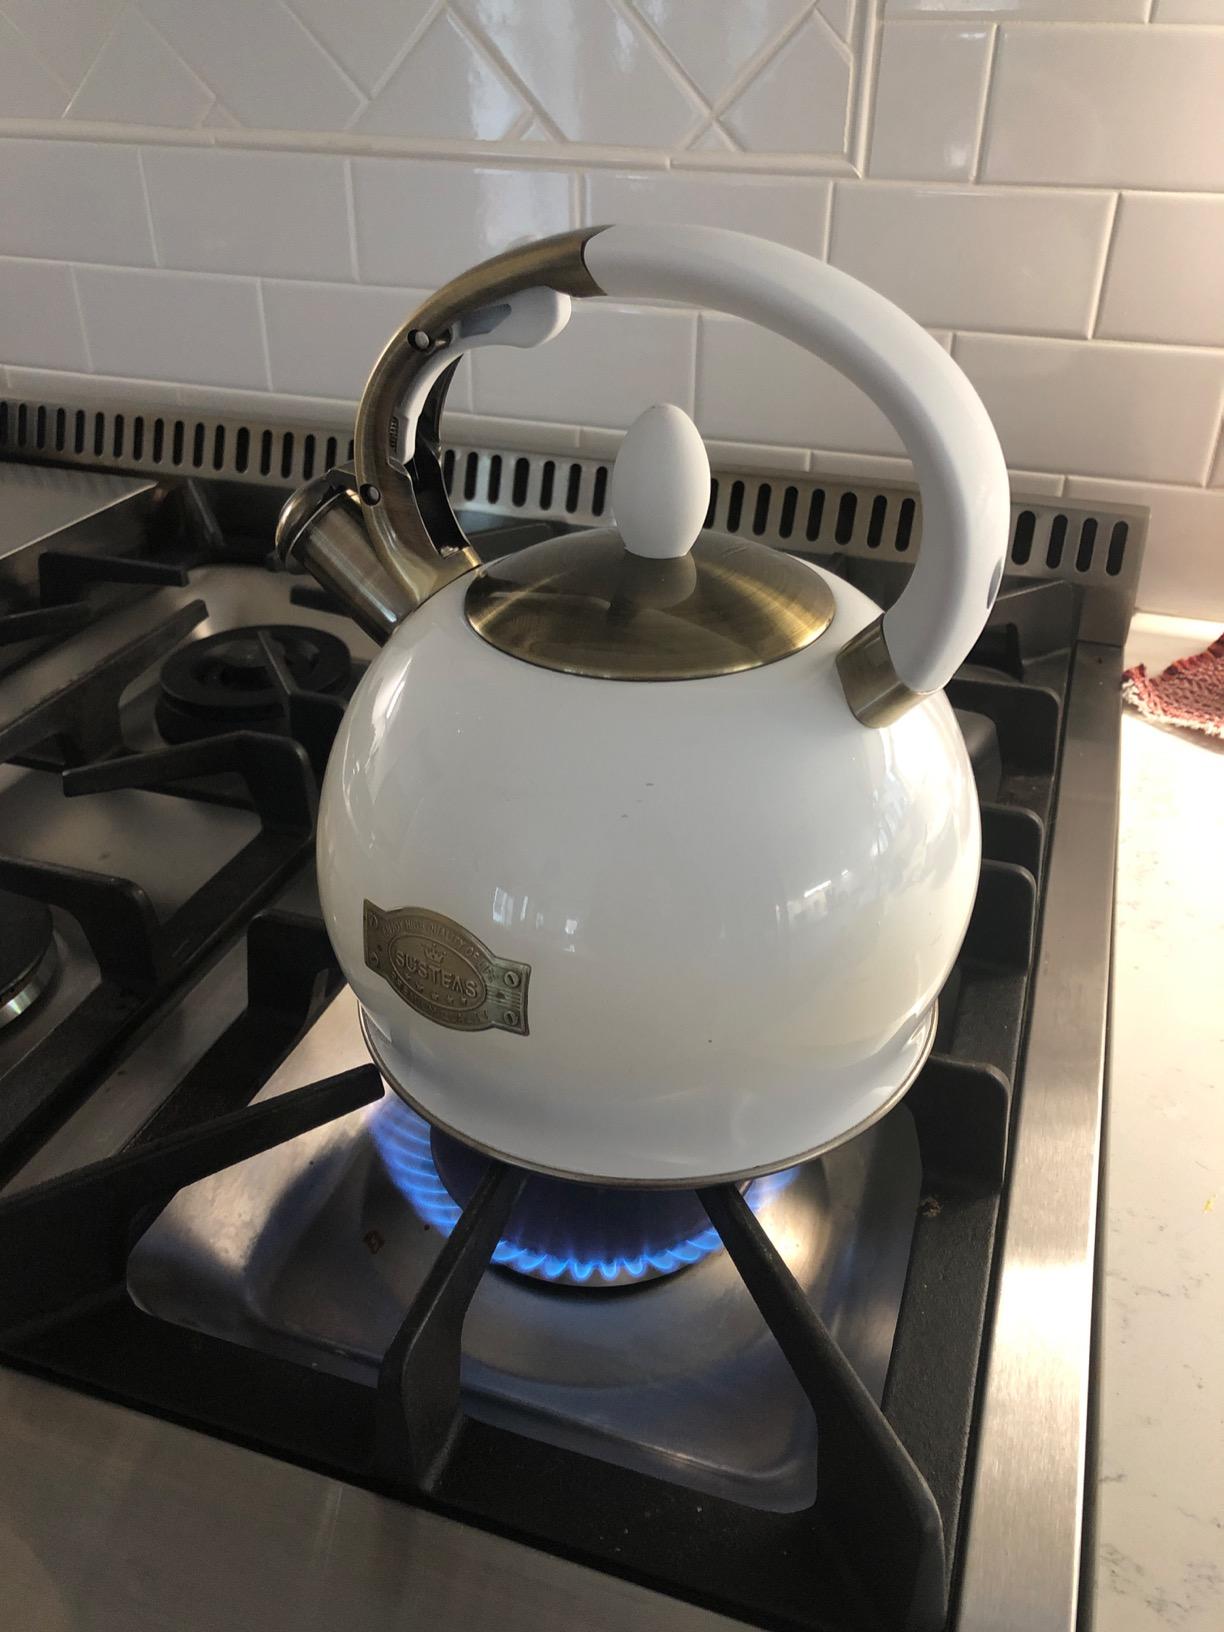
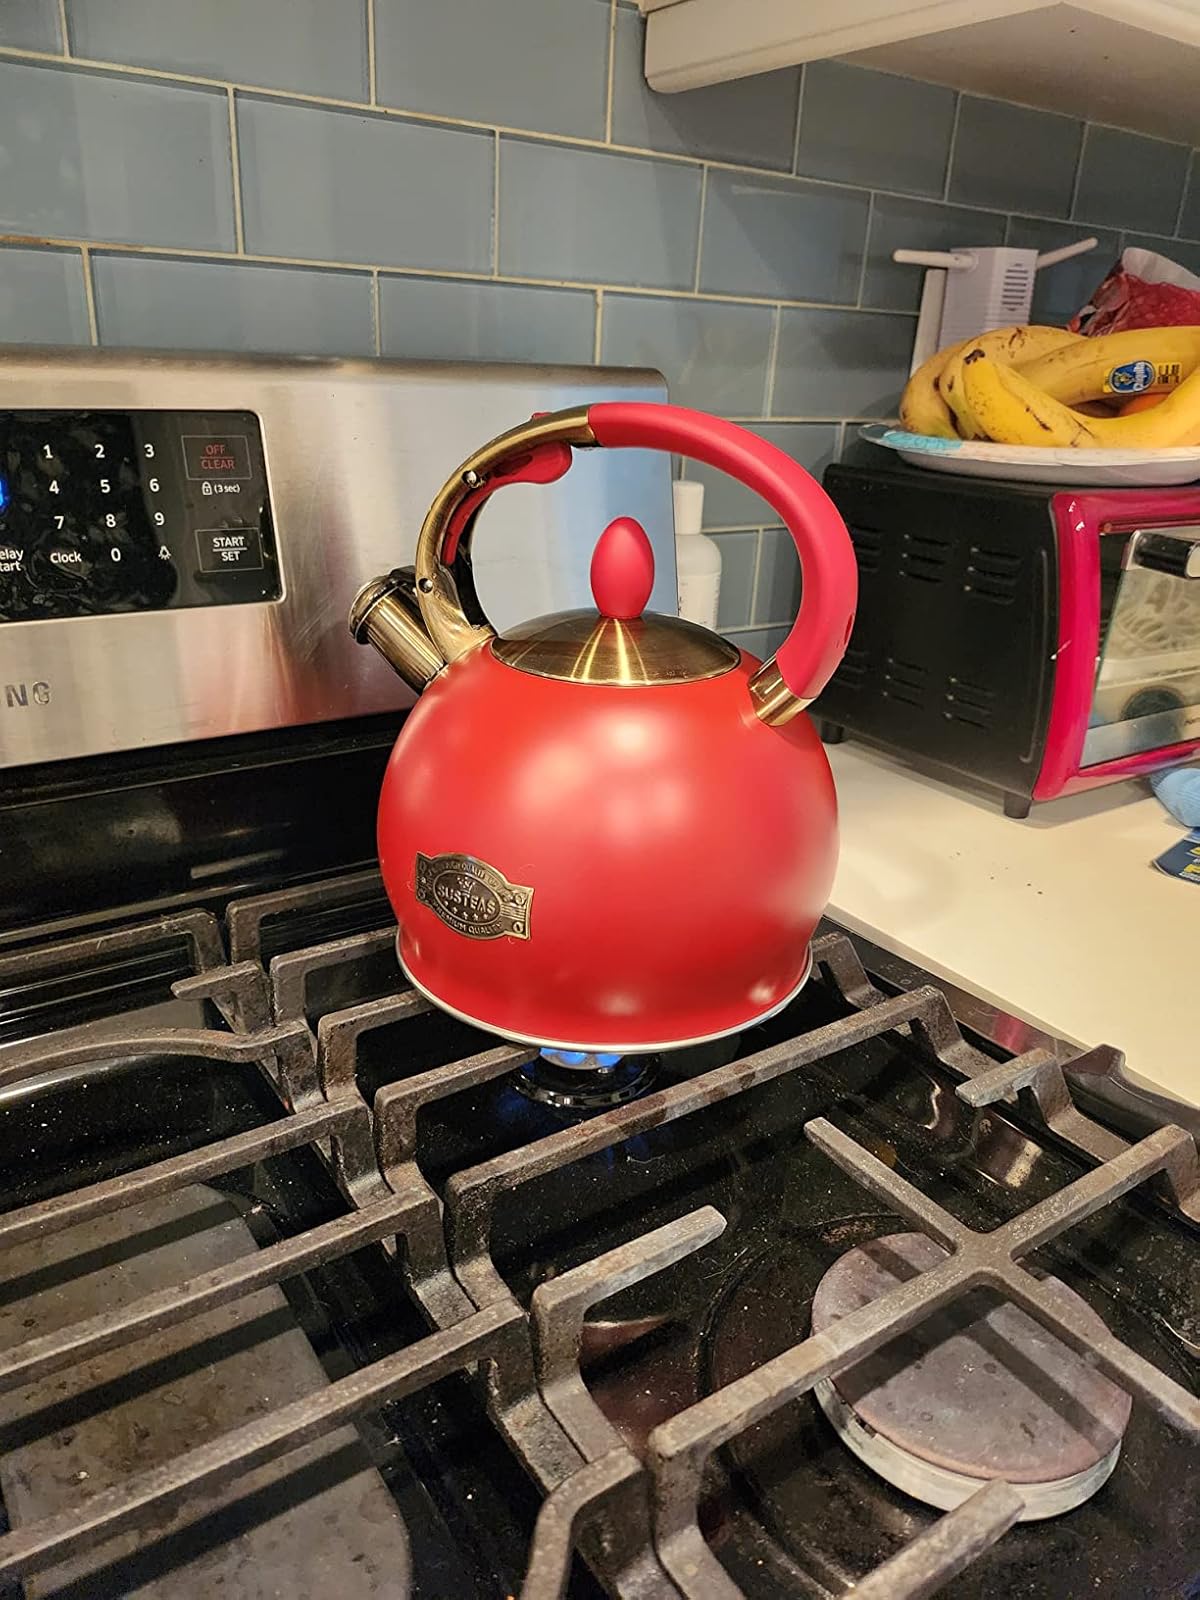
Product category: items_kettle
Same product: no